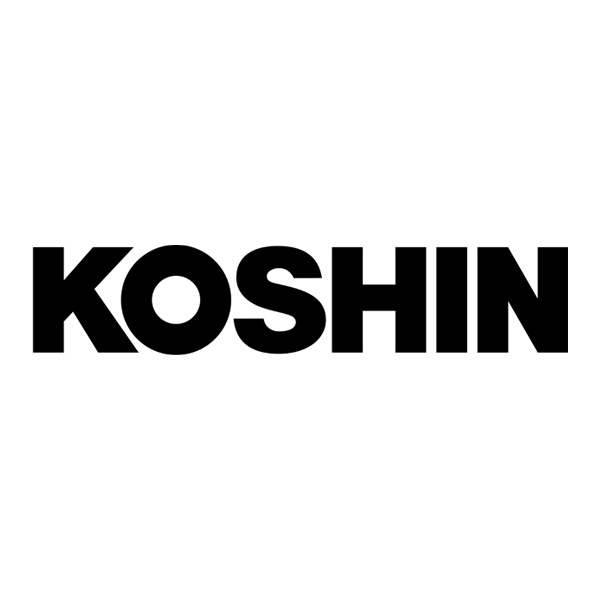
Head Cover
Koshin Replacement Head Cover Part #: 0390014
Brand: Koshin
Category: Sporting Goods > Athletics > Boxing & Martial Arts > Boxing & Martial Arts Training Equipment > Punching & Training Bag Accessories